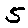
Label: 5